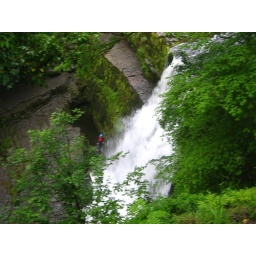
We had to grip onto the rock and edge along under the torrent of water